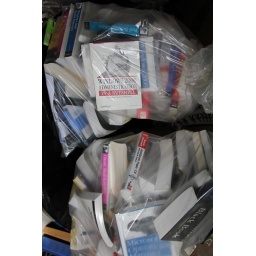
cleaning out the old computer books in the basement